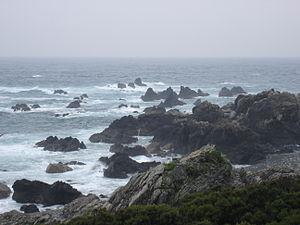
Le parc quasi national de Muroto-Anan Kaigan est un parc quasi national situé dans les préfectures de Tokushima et de Kōchi au Japon. Créé le 1ᵉʳ juin 1964, il s'étend sur une superficie de 72,16 km².
En 1996, dans son effort pour combattre la pollution sonore et pour protéger et promouvoir l'environnement, le Ministère de l'environnement du Japon a désigné les 100 sons naturels du Japon. 738 propositions arrivèrent de tout le pays et les « 100 meilleures » furent sélectionnées après examen par le groupe d'étude japonais des sons naturels. Ces éléments de paysage sonore sont des symboles pour les résidents locaux et doivent servir à promouvoir la redécouverte des sons de la vie quotidienne. La sixième Assemblée Nationale sur la conservation des paysages sonores s'est tenue à Matsuyama, dans la préfecture d'Ehime, en 2002.